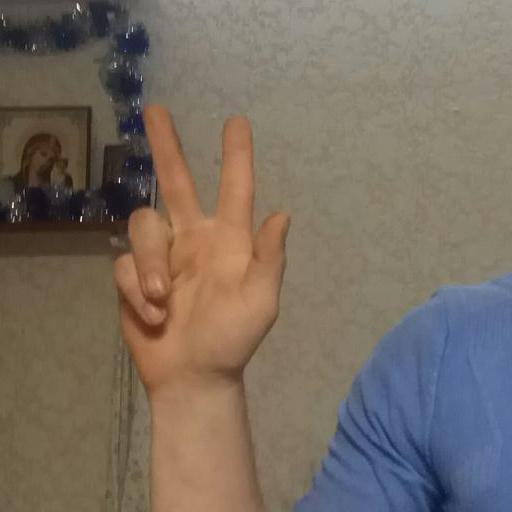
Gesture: three2